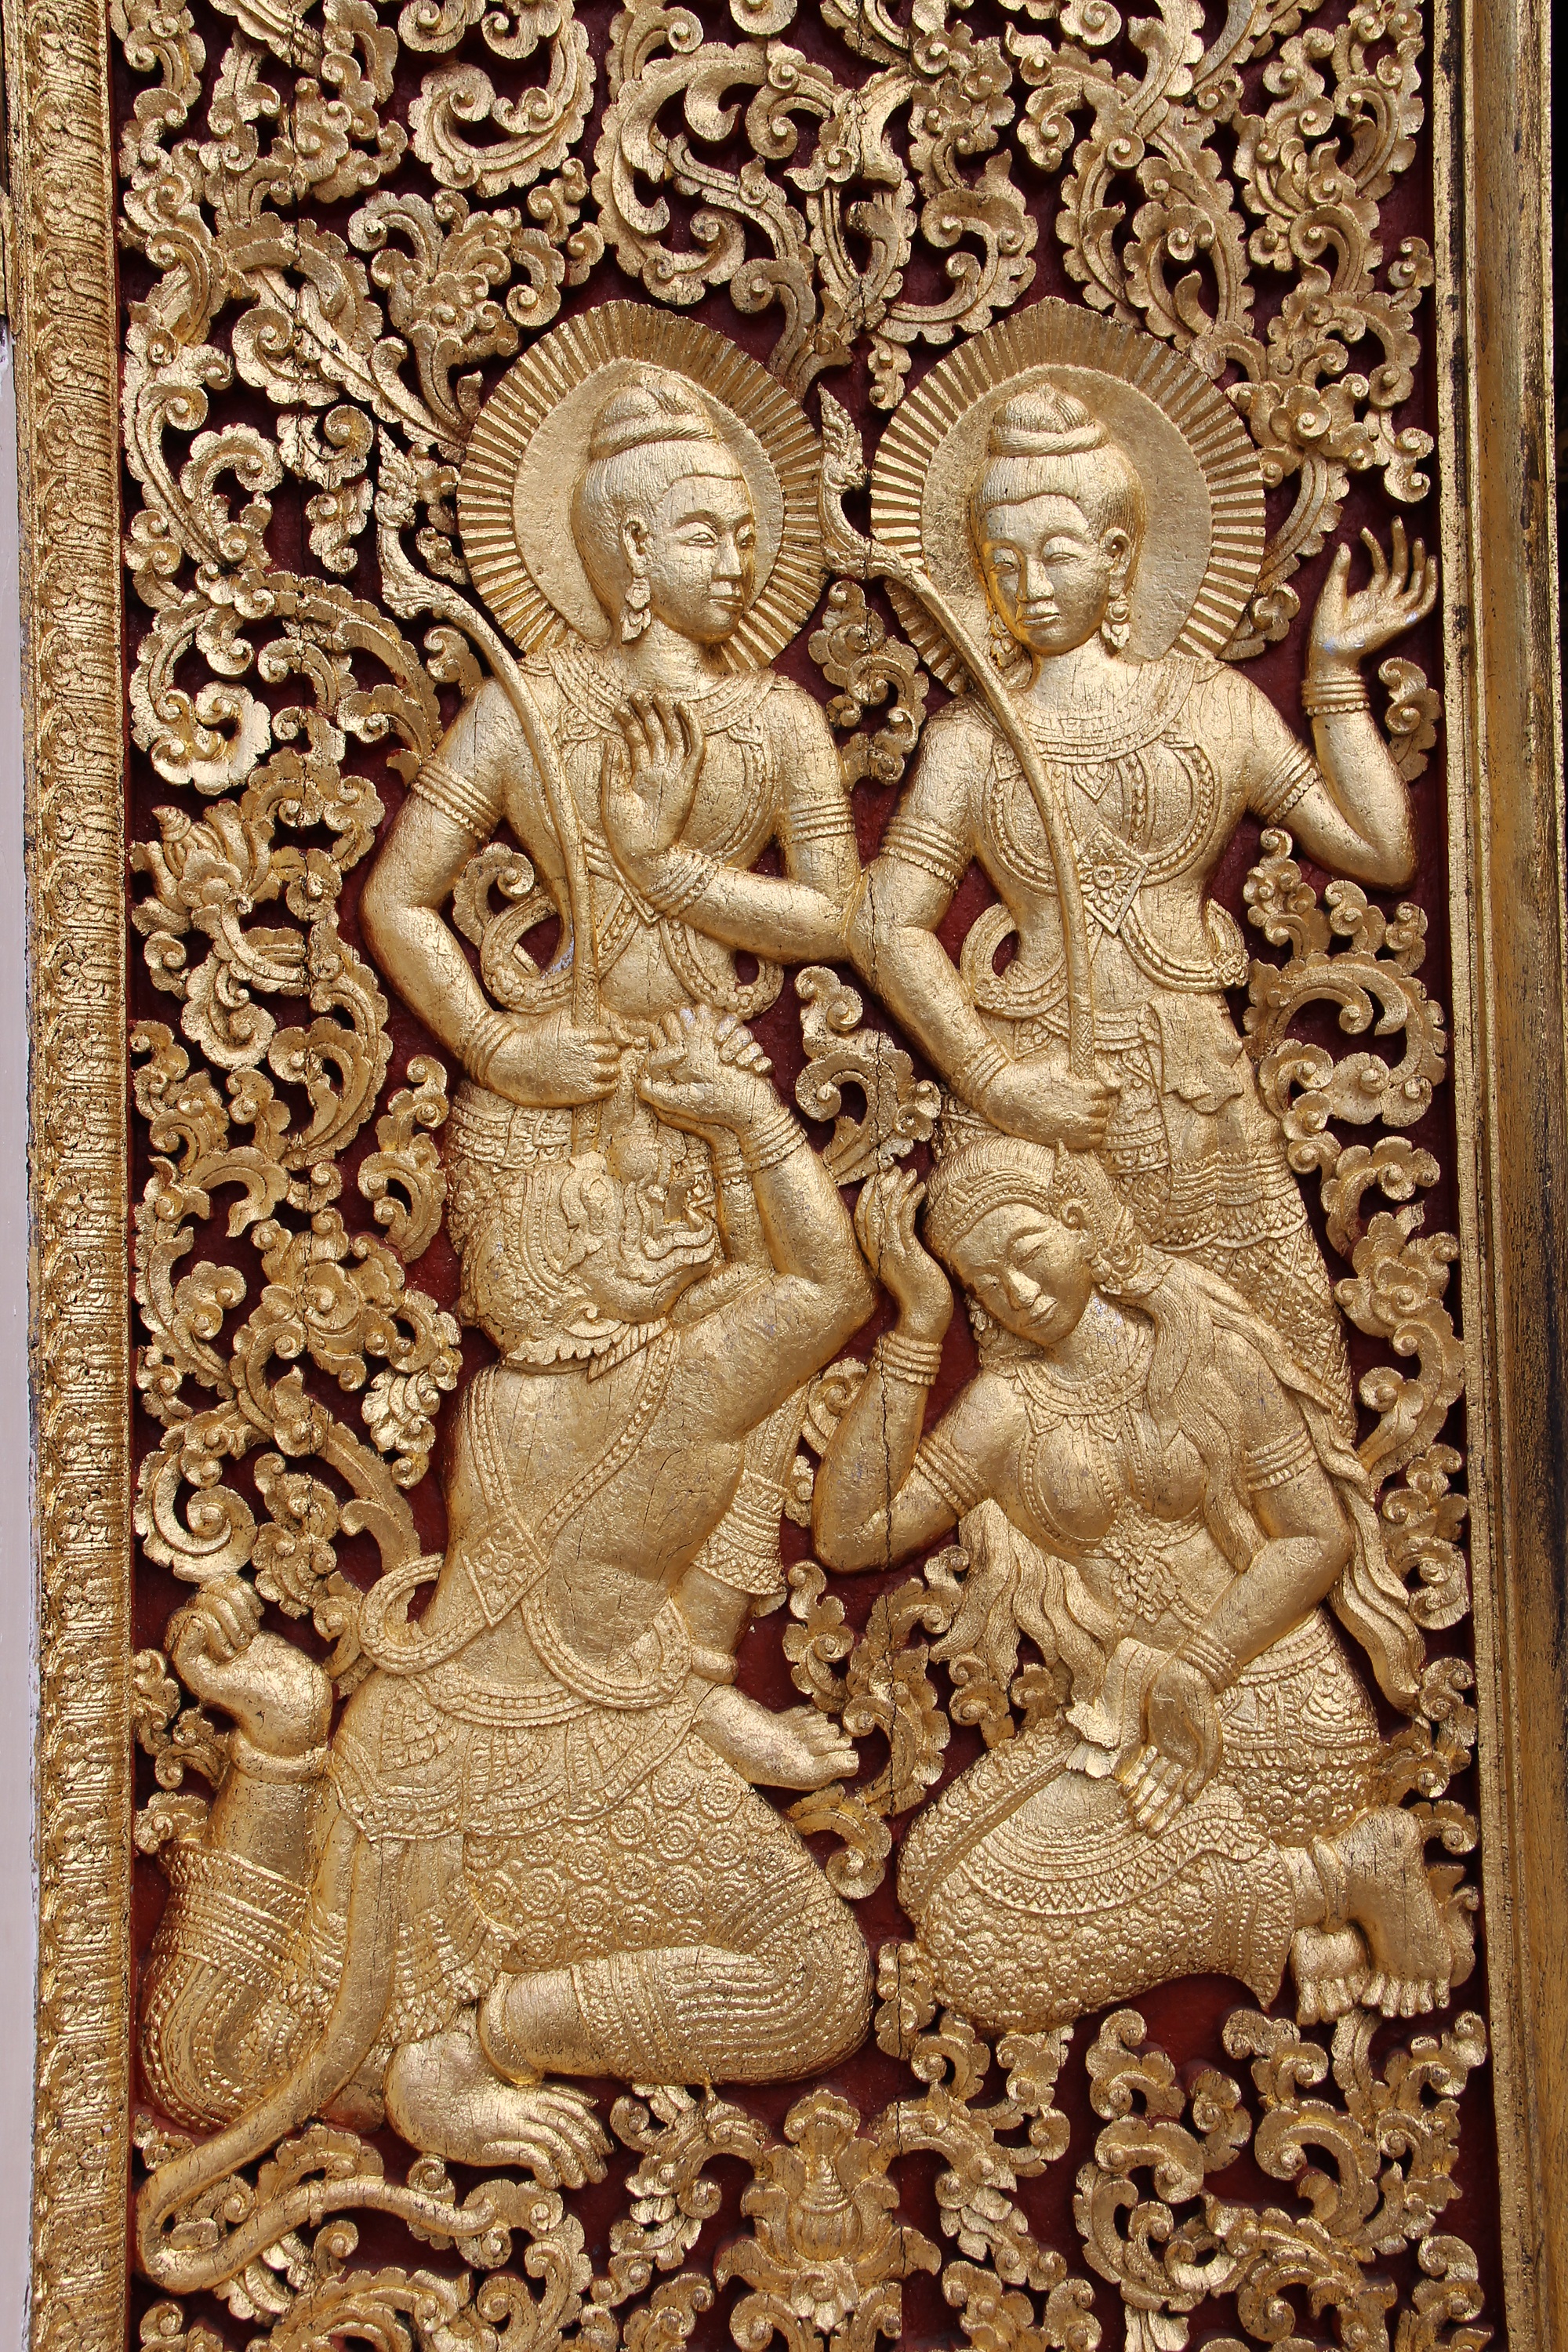
city, monument, travel, statue, golden, religion, asia, pray, art, temple, buddha, history, heritage, historical, carving, relief, laos, middle ages, wat, mythology, archaeological site, stone carving, luang prabang, hindu temple, ancient history, wat xieng thong, golden city temple